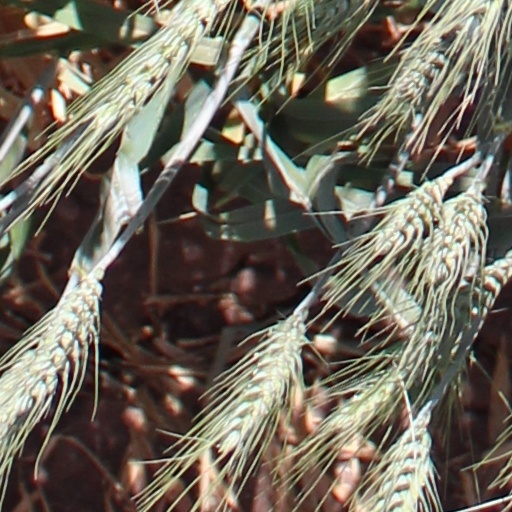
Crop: wheat